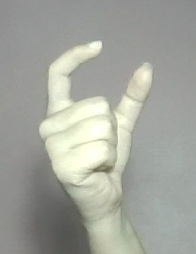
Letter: nun